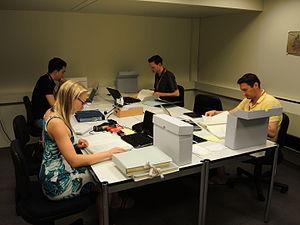
Les archives du Comité international de la Croix-Rouge ont été fondées en 1863 lors de la création du CICR. Elles sont conservées au siège de l'organisation internationale à Genève, en Suisse. Elles ont la double fonction de conserver aussi bien les archives courantes que les archives historiques. Les archives générales sont accessibles au public pour les années 1863 à 1975.